Giovanni Azzone

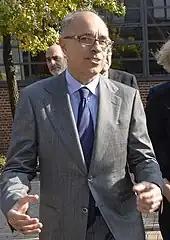
Azzone in October 2015

Giovanni Azzone (born in Milan, on 24 November 1962) is an Italian engineer and academic, rector of the Polytechnic University of Milan between 2010 and 2016.